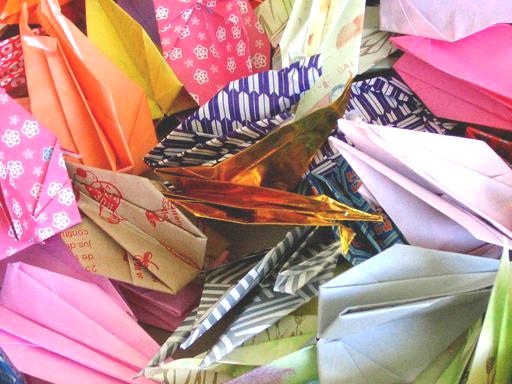
Material: paper